Anatoly Vasilyev (actor)

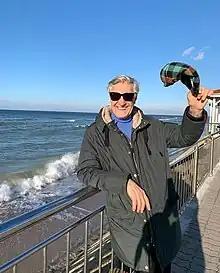

Anatoly Aleksandrovich Vasilyev (born 1946) is a Soviet and Russian film and theater actor, People's Artist of Russia (1994).